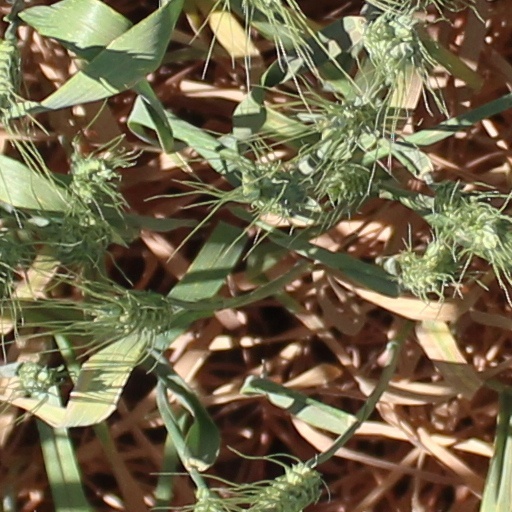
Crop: wheat